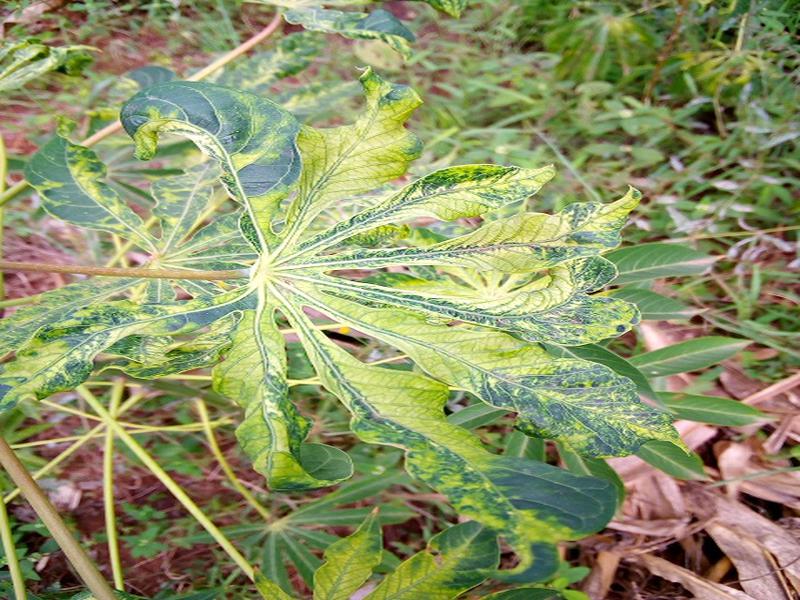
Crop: cassava
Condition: mosaic_disease